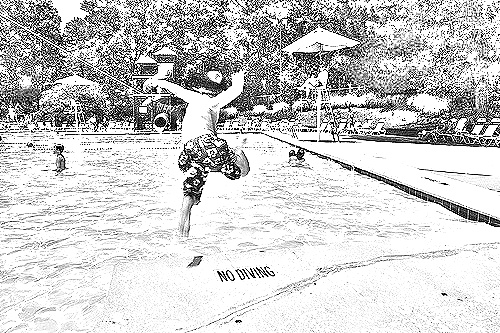
Portrait style: Sketch Portrait